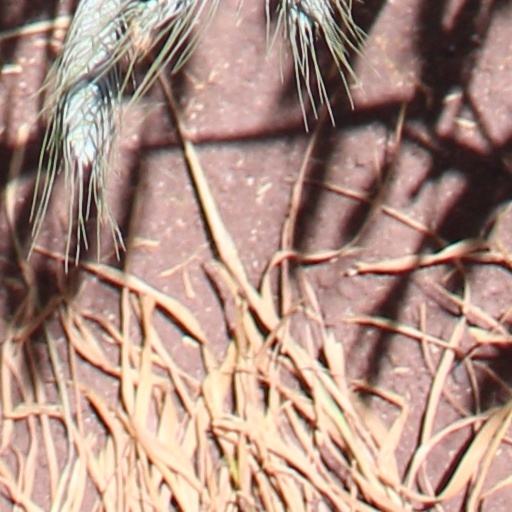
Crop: wheat